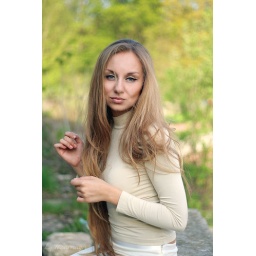
Russian beautiful girl nature grass long hair great gorgeous oman in white tree hands shape body nice